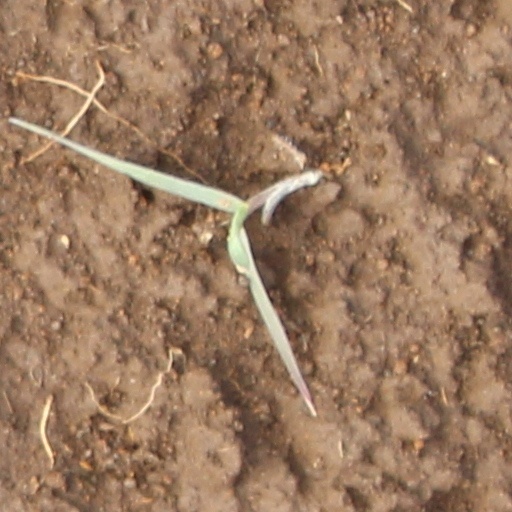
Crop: wheat